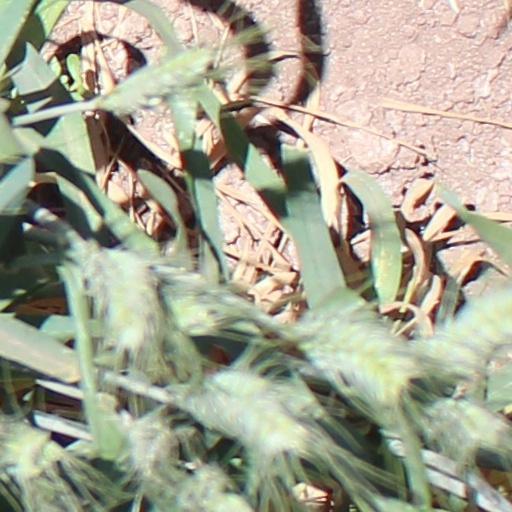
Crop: wheat